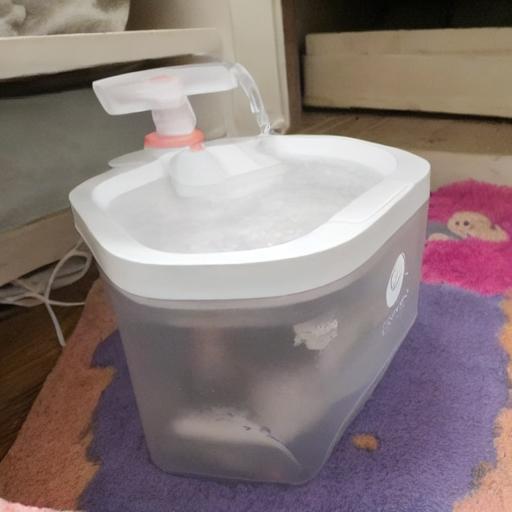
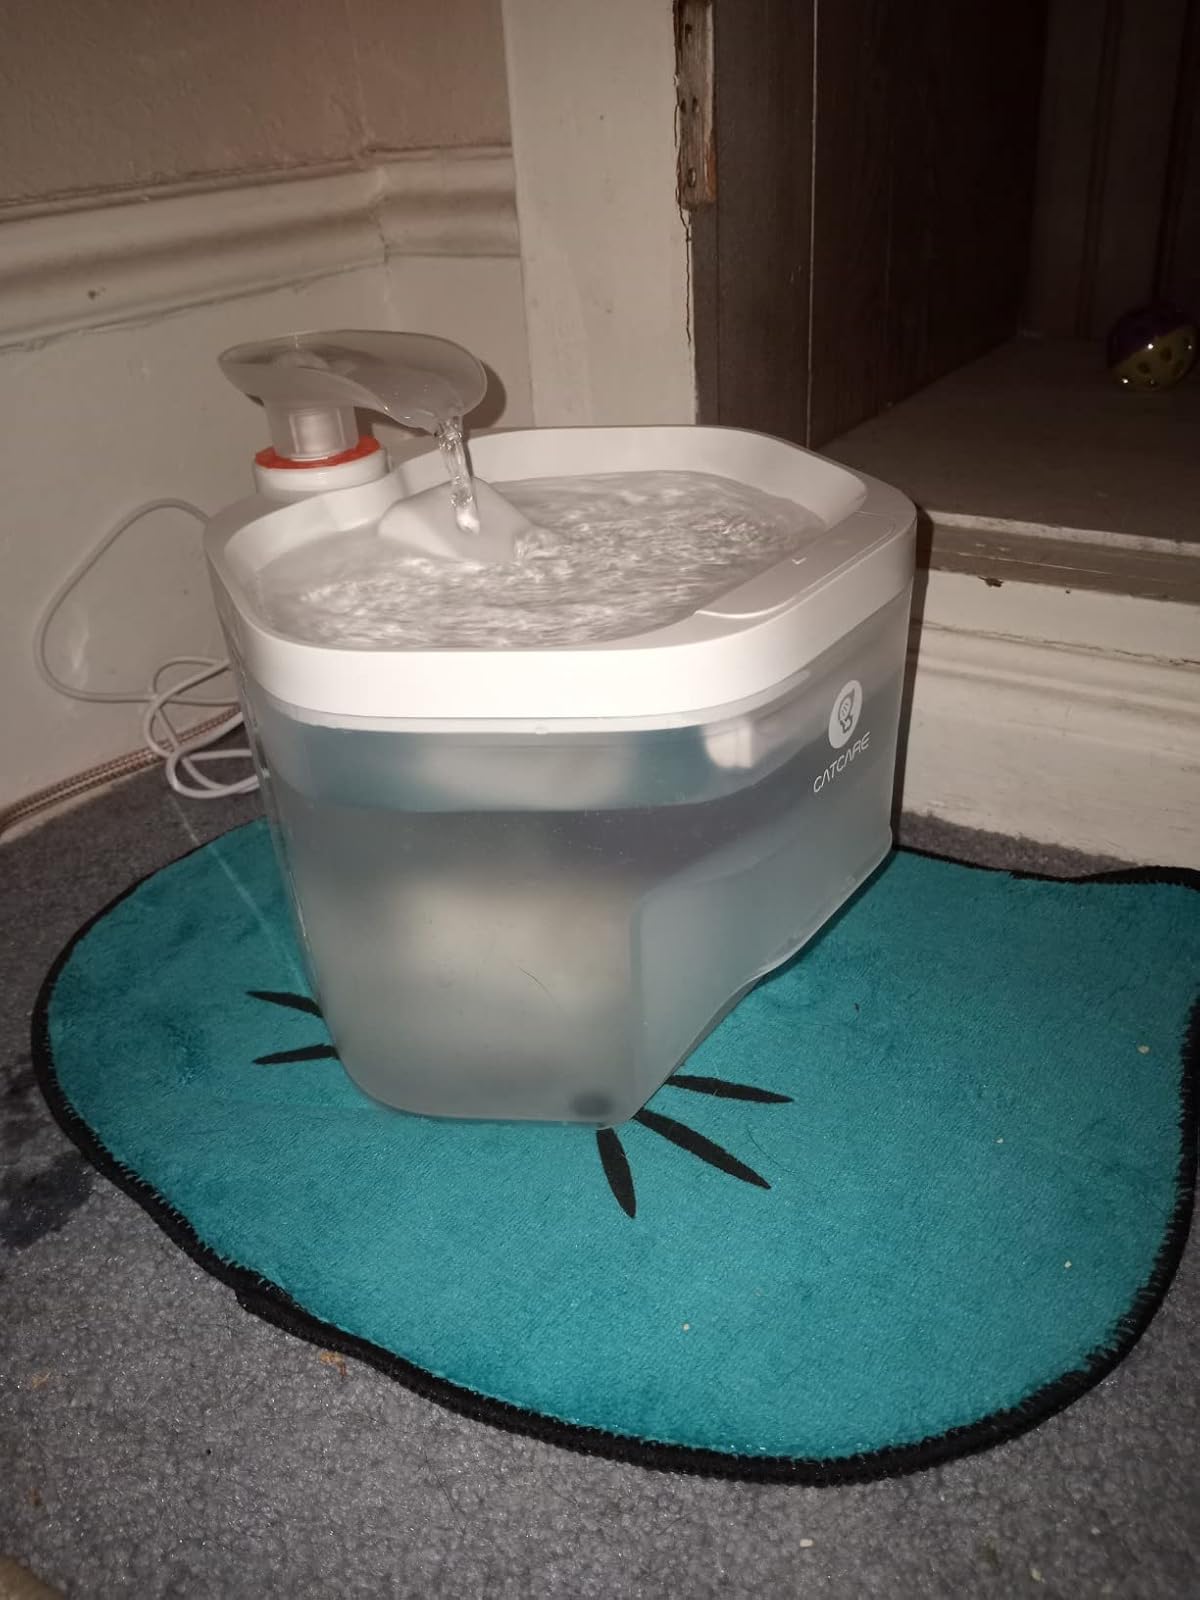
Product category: items_bowl
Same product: no